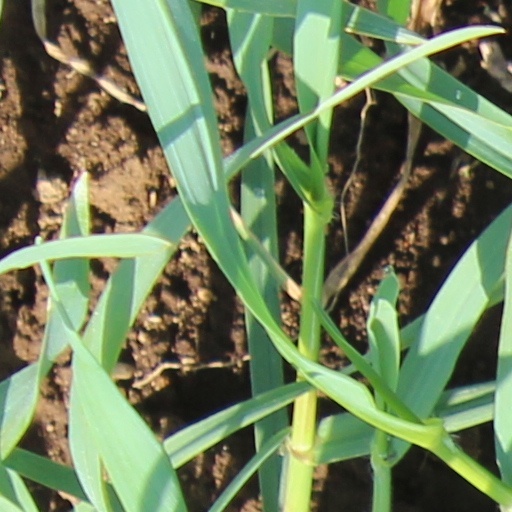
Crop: wheat